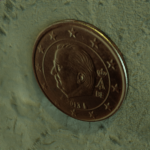
Coin value: 2cents
Country: be
Edition: 2013